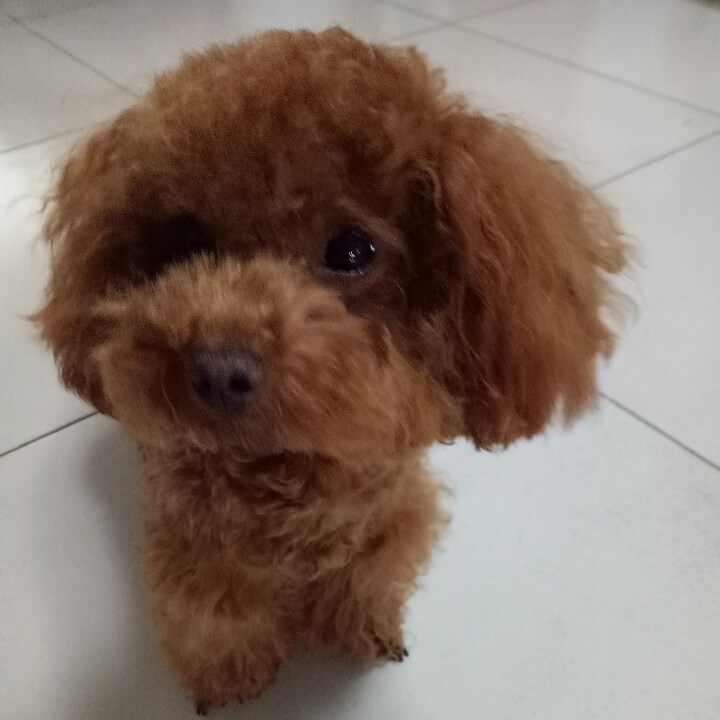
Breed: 7449-n000128-teddy